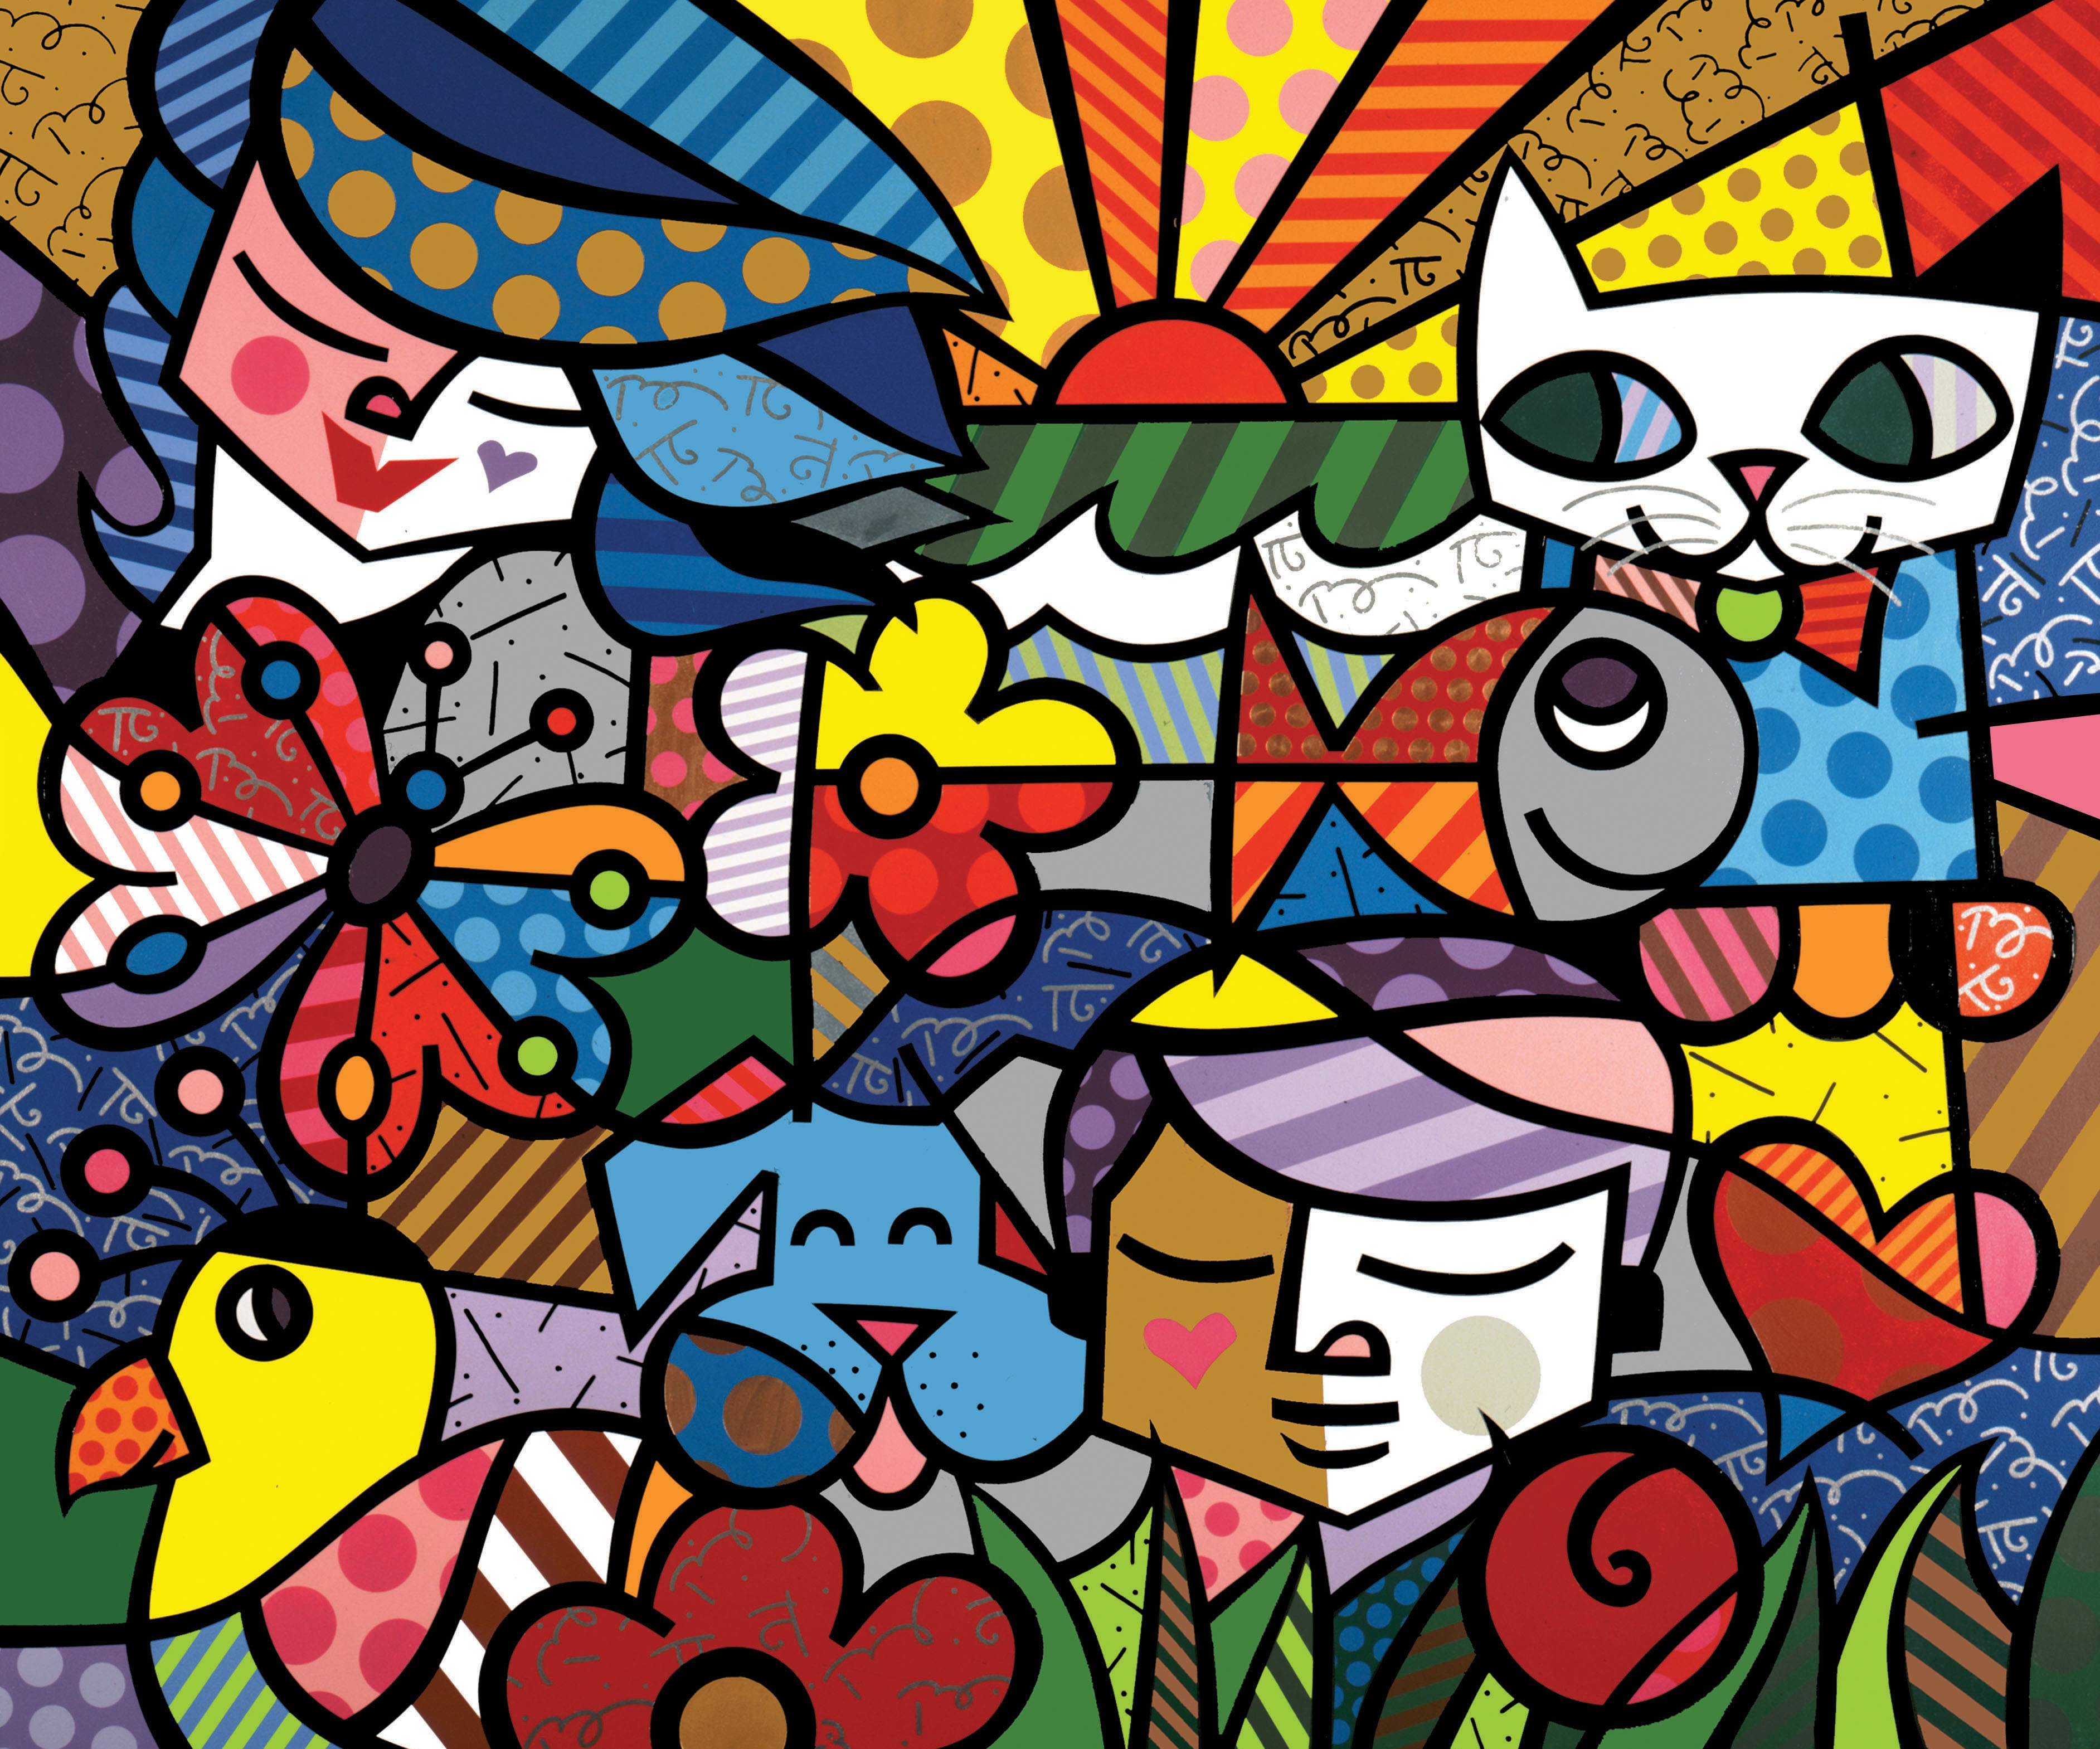
abstract, window, glass, pattern, line, stained glass, circle, font, art, drawing, illustration, romeo, mendez